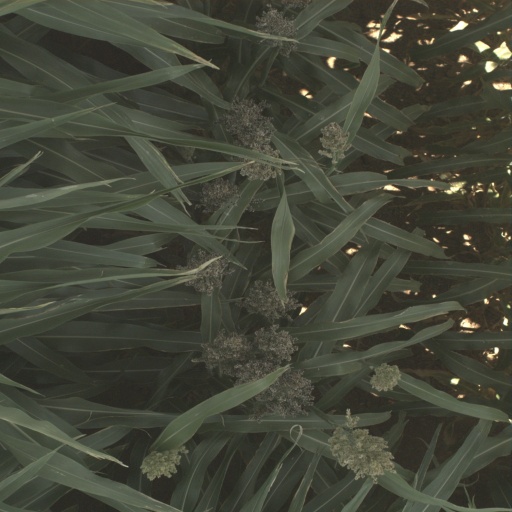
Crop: sorghum